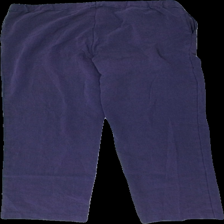
View: back
Type: Trousers
Category: Ladies
Brand: Brandtex
Colors: Purple
Material: 59% polyester, 41% cotton
Cut: Regular
Size: L
Season: All
Price range: <50
Recommended usage: Export
Comment: Washed out